McLean County Museum of History

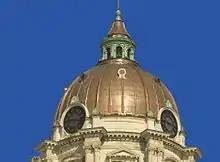
The dome of the Museum after its restoration in 2005

The Museum square is the site of three previous courthouses. The first county courthouse was built in 1831 out of whipsawn cherry and black walnut. In expectation of an economic boom, a new two-story Federal-style courthouse was constructed in 1836. This courthouse served Abraham Lincoln and other attorneys of the Eighth Judicial Circuit. It also was used by religious groups and it housed the county's first newspaper. Alfred Piquenard designed the third courthouse in 1868 in the Italian Renaissance style. On June 19, 1900, a fire in downtown Bloomington destroyed four and a half square blocks and caused major damage to the structure. The Peoria, IL firm Reeves and Baile were commissioned to design and rebuild the courthouse. Reeves designed the new courthouse in the American Renaissance style, which was completed in 1903. The building served as the county courthouse until 1976 when the courts moved to an up-to-date facility. The courthouse continued to be used for administrative purposes until 1988, and then was converted into a Museum.